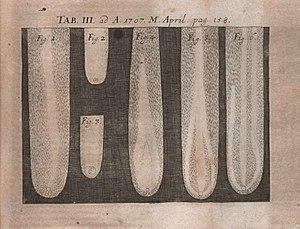
Robert Hooke est un scientifique pluridisciplinaire anglais né le 18 juillet 1635 à Freshwater et mort le 3 mars 1703 à Londres. Il est considéré comme l'un des plus grands scientifiques expérimentaux du XVIIᵉ siècle et l'une des figures clés de la Révolution scientifique de l'époque moderne.